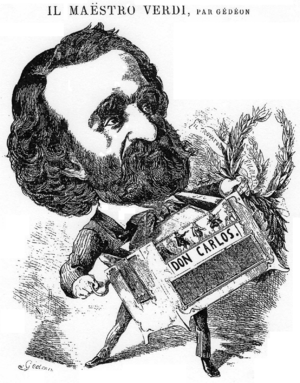
Giuseppe Verdi Don Carlos 1867 par Gédéon
Don Carlos est un « grand opéra à la française » en cinq actes de Giuseppe Verdi, sur un livret de Joseph Méry et Camille du Locle, d'après la tragédie Don Carlos de Friedrich von Schiller, créé le 11 mars 1867 à l'Opéra de Paris.